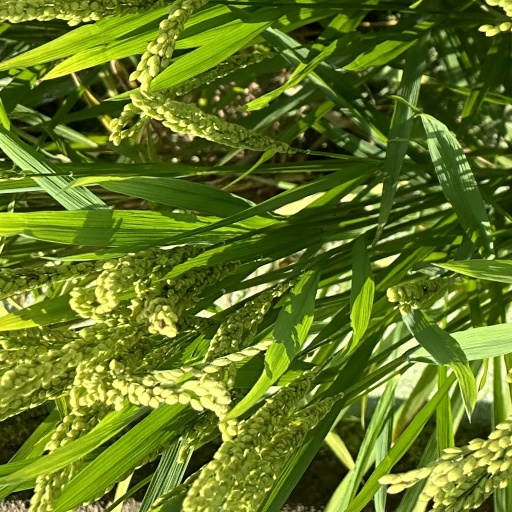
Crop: rice